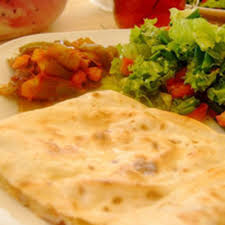
Yemek: gozleme